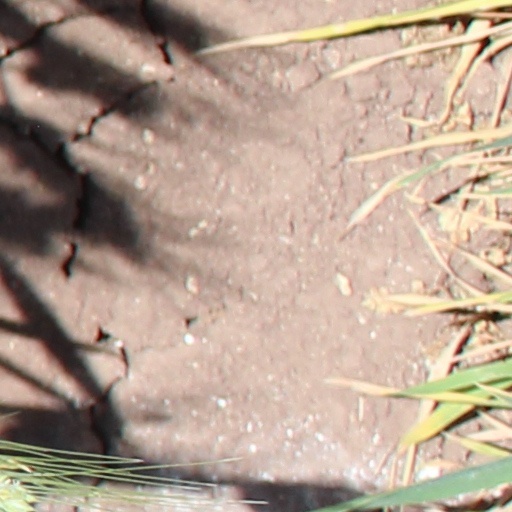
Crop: wheat